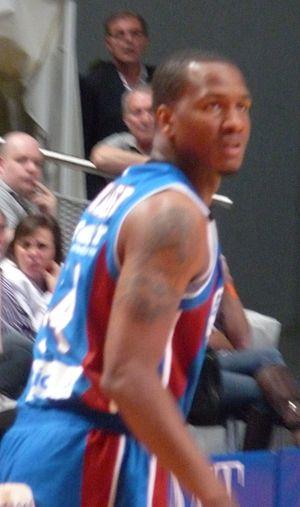
William Buford, né le 10 janvier 1990 à Toledo, Ohio, est un joueur américain de basket-ball. Il évolue au poste d'arrière.